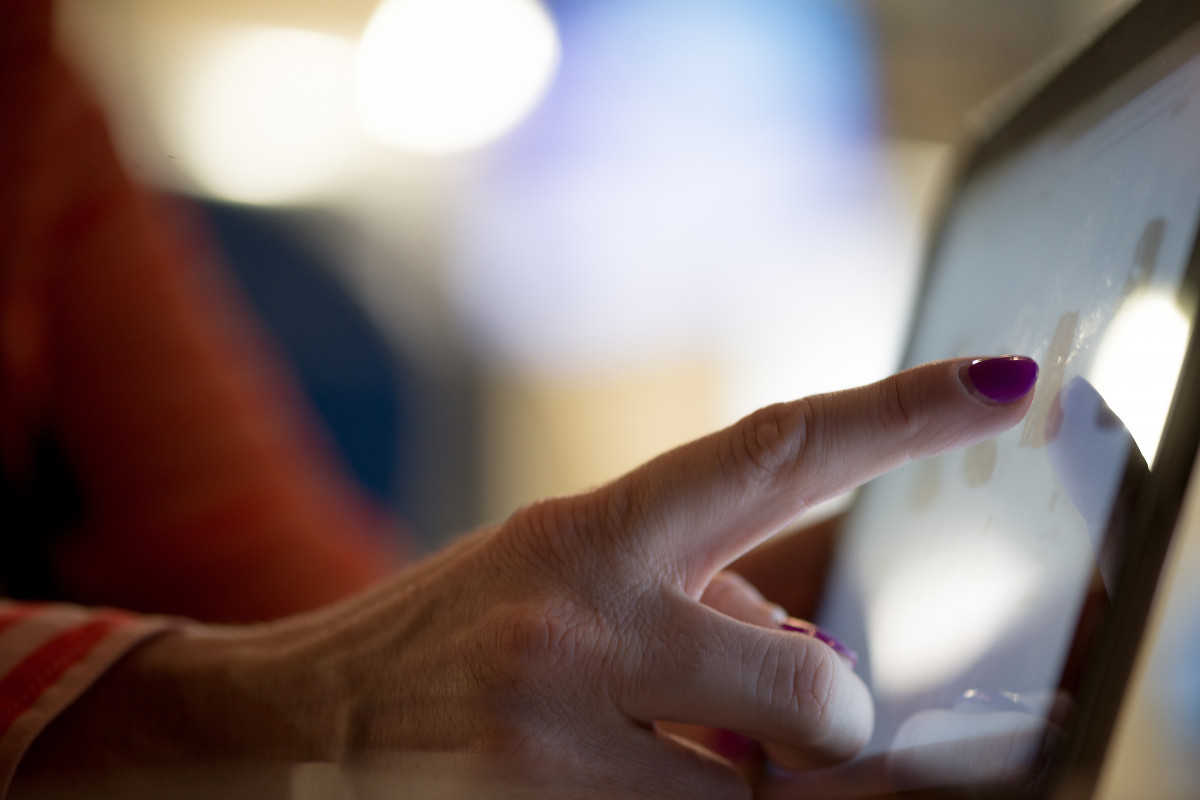
Tags: hand, screen, light, glass, leg, touch, finger, tablet, color, lighting, close up, eye, glasses, skin